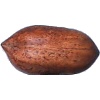
Label: nut_pecan